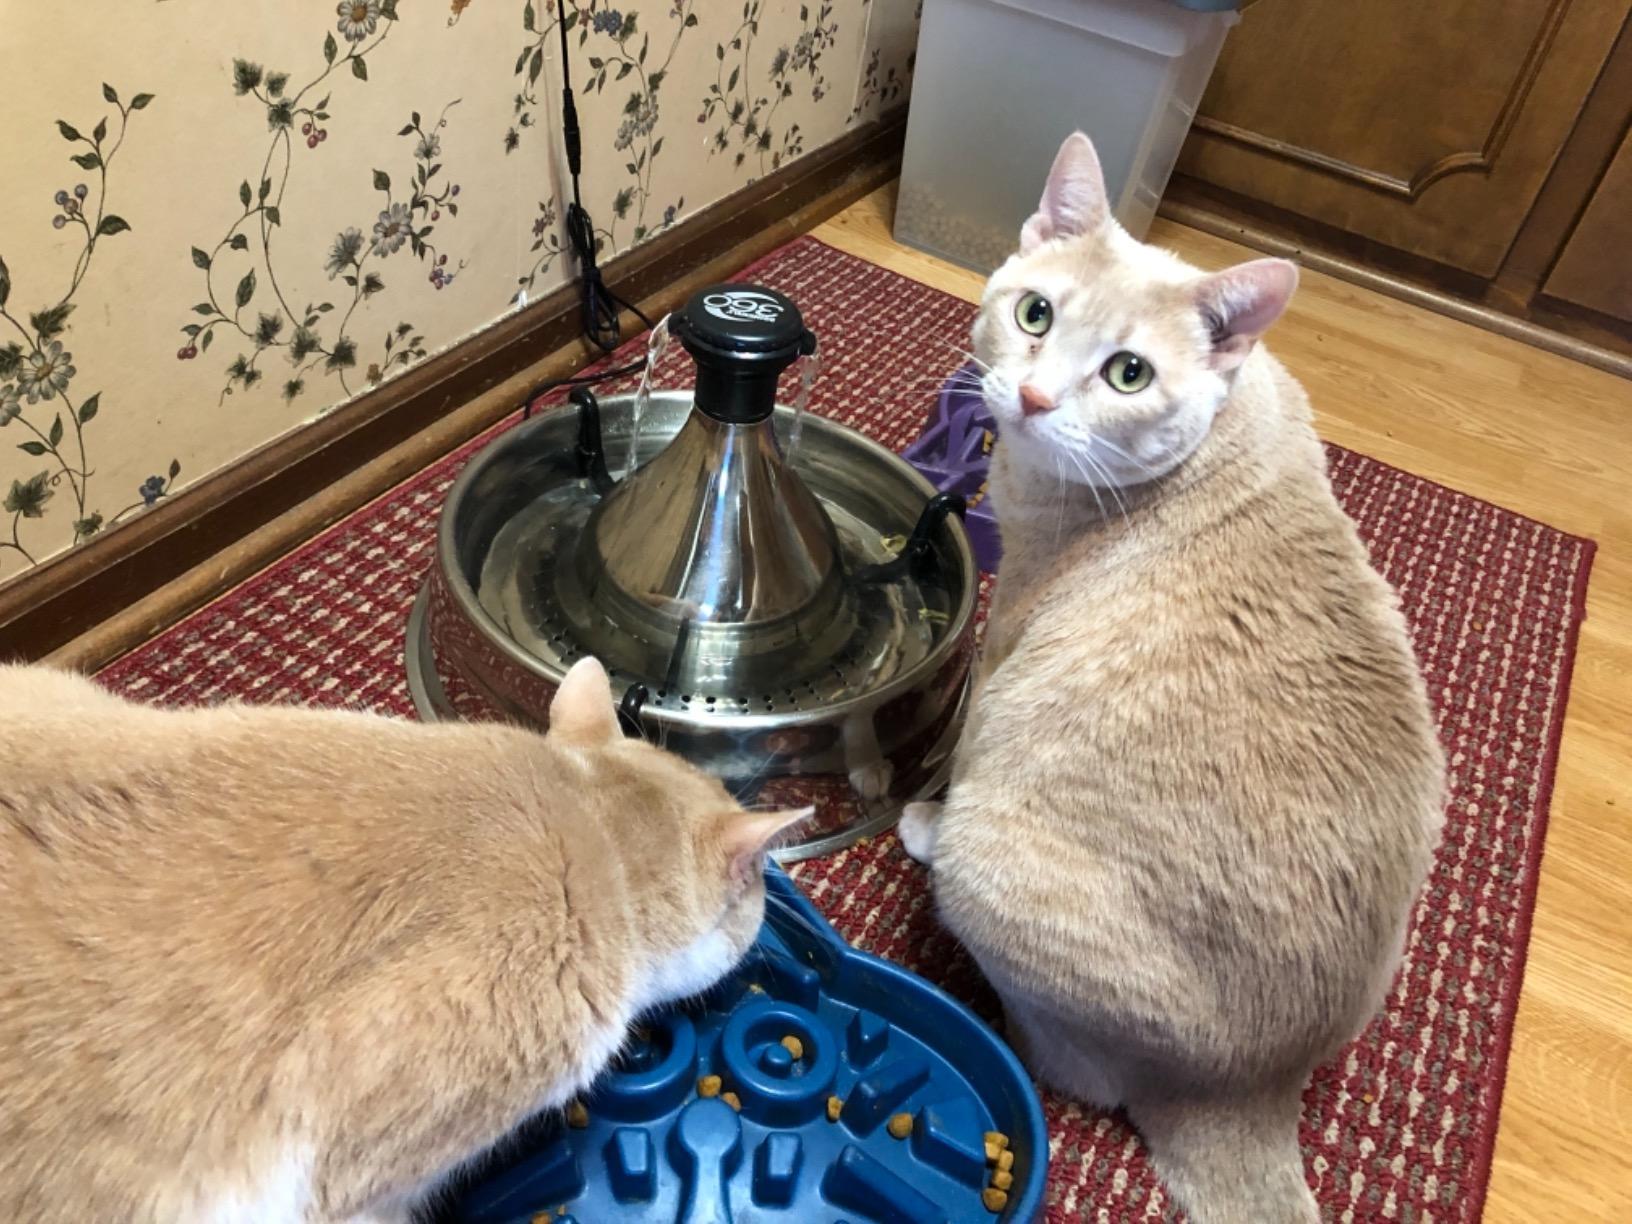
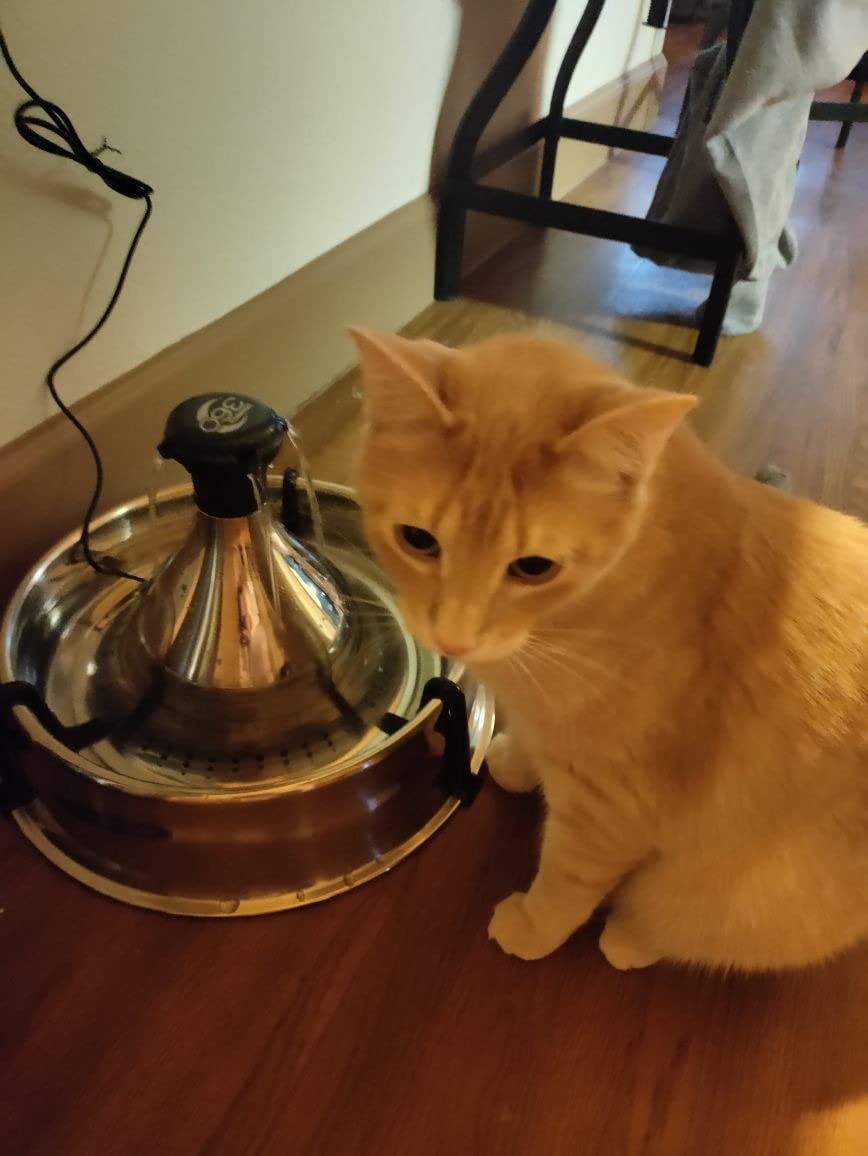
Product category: items_bowl
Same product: yes